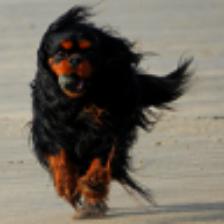
Label: NonHuman